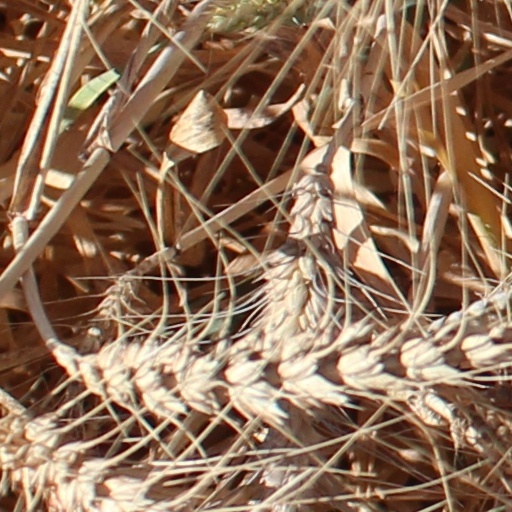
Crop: wheat